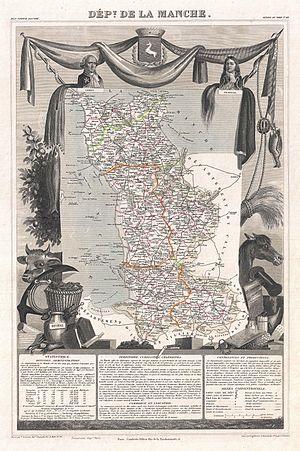
Cet article présente l'histoire, les caractéristiques et les événements significatifs ayant marqué le réseau routier du département de la Manche en France.